Jean Alaux

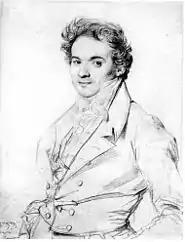
Jean Alaux (1818) by Ingres

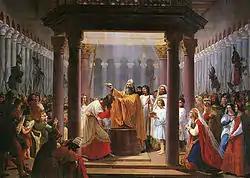
"The Baptism of Clovis" (1825)

Jean Alaux, called ""le Romain"" ("the Roman"), (1786 – 2 March 1864) was a French history painter and Director of the French Academy in Rome from 1846 to 1852.